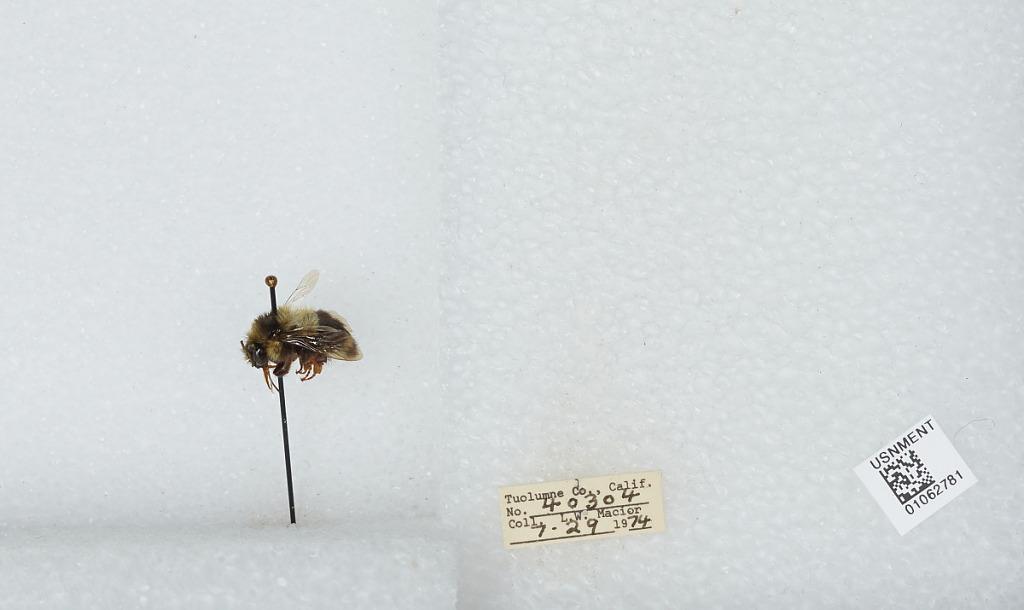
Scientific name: Bombus bifarius nearcticus
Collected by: L. Macior
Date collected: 1974-7-29
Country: United States
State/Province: California
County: Tuolumne
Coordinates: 38.02, -119.93